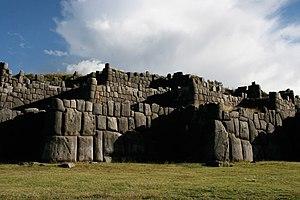
Les murs du complex religieux Inca nommé Sacsayhuamán, situé au nord de Cusco, Peru.